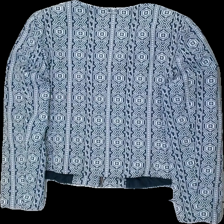
View: back
Type: Blazer
Category: Ladies
Brand: Not in the list
Brand text on label: s.oliver
Colors: Blue, White
Material: 70% polyester 30% bomull
Pattern: Geometric print
Cut: C-collar
Season: All
Price range: 50-100
Recommended usage: Reuse
Description: blazer med mönster
Comment: storlek saknas